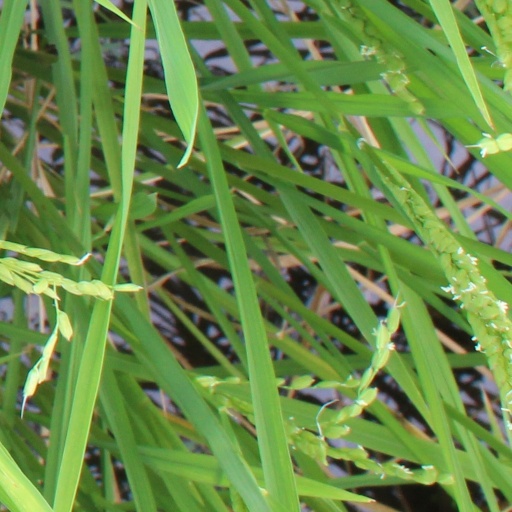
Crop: rice